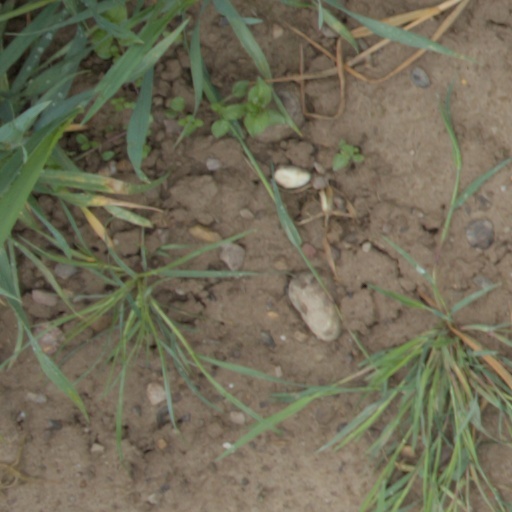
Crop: wheat